Cevo

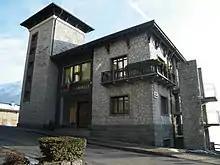
The Town Hall.

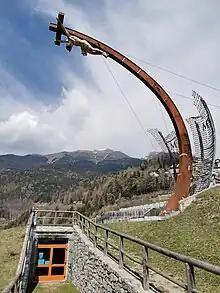
La Croce del Papa

The scütüm are in camunian dialect nicknames, sometimes personal, elsewhere showing the characteristic features of a community. The one which characterize the people of Cevo is "Barlócc".